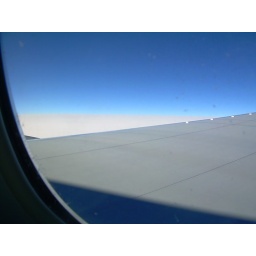
My plane window as we flew over London.